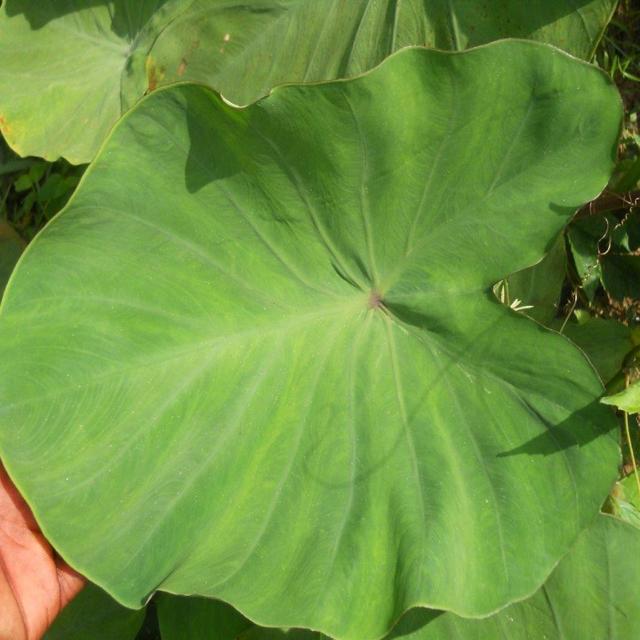
Label: Healthy